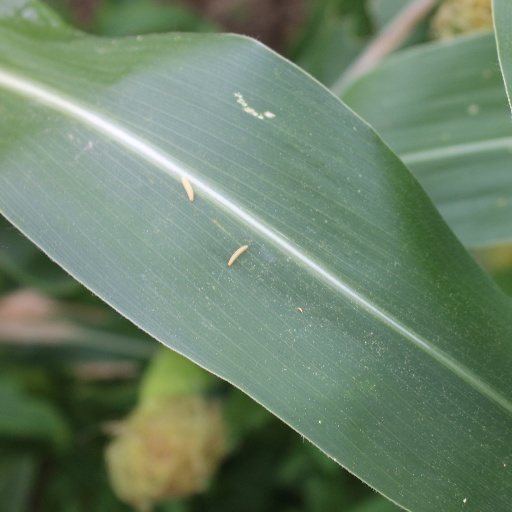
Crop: maize; corn